Davie, Florida

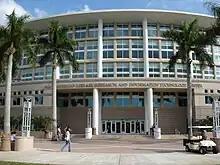
Alvin Sherman Library at Nova Southeastern University

Prior to European colonization, the Tequesta were the indigenous people of what is now Davie. A few campsites and graves have been found in Davie, the oldest dating back 5,000 to 7,000 years in Pine Island Ridge. After Spanish colonization, many of the Tequesta died and the remaining few either escaped to Havana with the Spanish when Florida became a British colony, or they assimilated into the newly arrived Seminoles in the late 18th century.